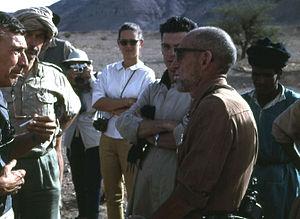
Théodore André Monod, né le 9 avril 1902 à Rouen et mort le 22 novembre 2000 à Versailles, est un scientifique naturaliste biologiste, explorateur, érudit et humaniste français. Il est « le grand spécialiste français des déserts », « l'un des plus grands spécialistes du Sahara au XXᵉ siècle » et « bon nombre de ses 1 200 publications sont considérées comme des œuvres de référence ».